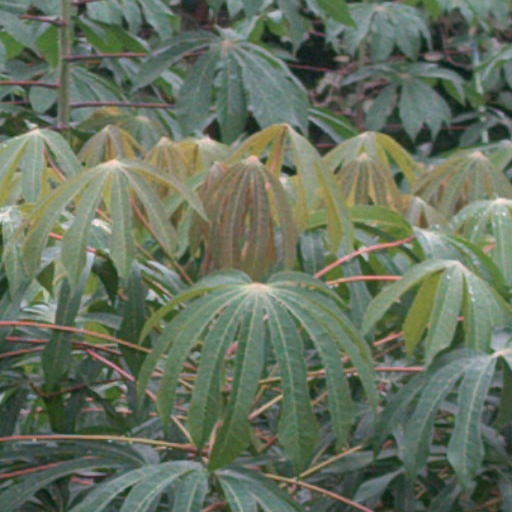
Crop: cassava